14th Dalai Lama

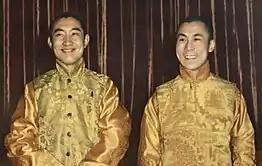
A rare shot of an adult Dalai Lama without glasses (right) and Panchen Lama (left). 1954–1955.

From 1936 the Hui "Ma clique" Muslim warlord Ma Bufang ruled Qinghai as its governor under the nominal authority of the Republic of China central government. According to an interview with the 14th Dalai Lama, in the 1930s, Ma Bufang had seized this north-east corner of Amdo in the name of Chiang Kai-shek's weak government and incorporated it into the Chinese province of Qinghai. Before going to Taktser, Kewtsang had gone to Ma Bufang to pay his respects. When Ma Bufang heard a candidate had been found in Taktser, he had the family brought to him in Xining. He first demanded proof that the boy was the Dalai Lama, but the Lhasa government, though informed by Kewtsang that this was the one, told Kewtsang to say he had to go to Lhasa for further tests with other candidates. They knew that if he was declared to be the Dalai Lama, the Chinese government would insist on sending a large army escort with him, which would then stay in Lhasa and refuse to budge.